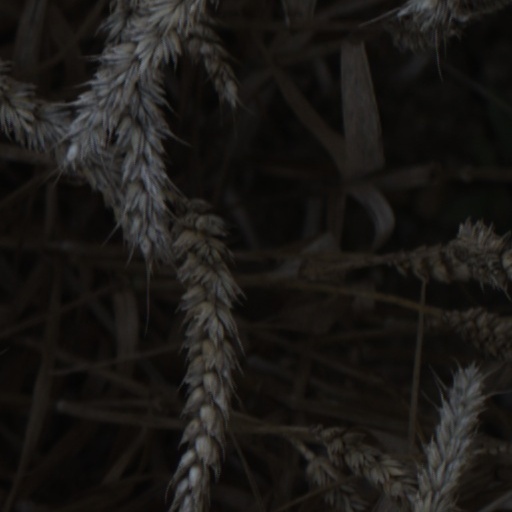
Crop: wheat